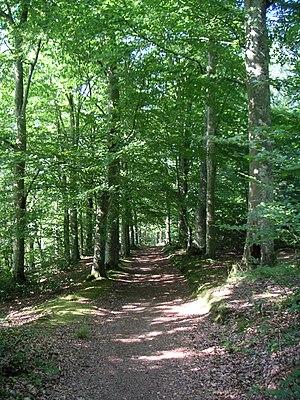
Le bois de la Chesnaie à fr:Saint-Pierre-de-Plesguen. Photo personnelle - TouN - libre de droit Prise le
Saint-Pierre-de-Plesguen est une ancienne commune française d'Ille-et-Vilaine, en Bretagne, peuplée de 2 884 habitants.